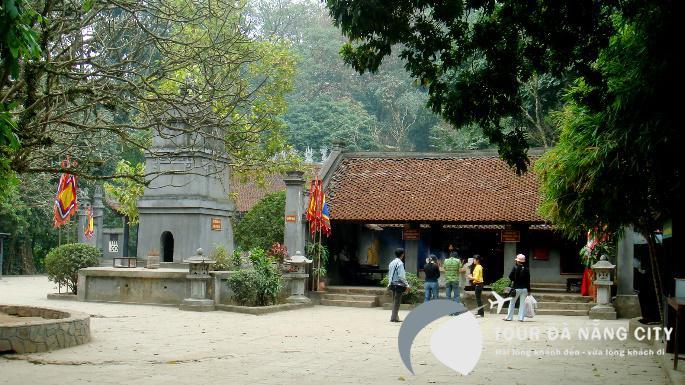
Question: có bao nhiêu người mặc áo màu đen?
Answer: hai người